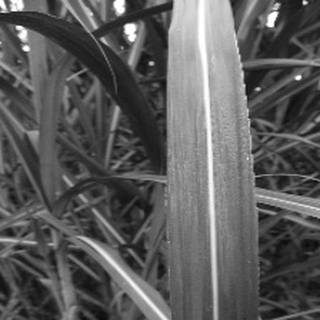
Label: sugarcane_bacterial_blight